Zeeteah Massiah

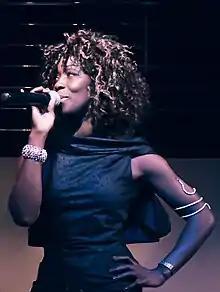
Massiah in 2013

Zeeteah Silveta Massiah (born December 24, 1956) is a Barbadian-born British singer particularly associated with reggae, jazz and house music. She is one half of the duo Caplin & Massiah.